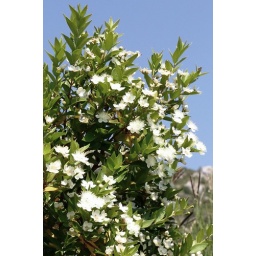
there are so many white flowers in mediterranean region but myrtle is one of the loveliest !...